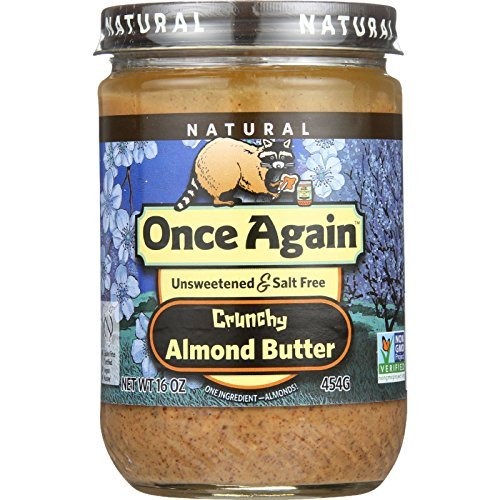
Item Name: Once Again Natural Almond Butter, Crunchy Roasted, Unsweetened&Salt Free, 16 Oz
Value: nan
Unit: None

Price: 11.39